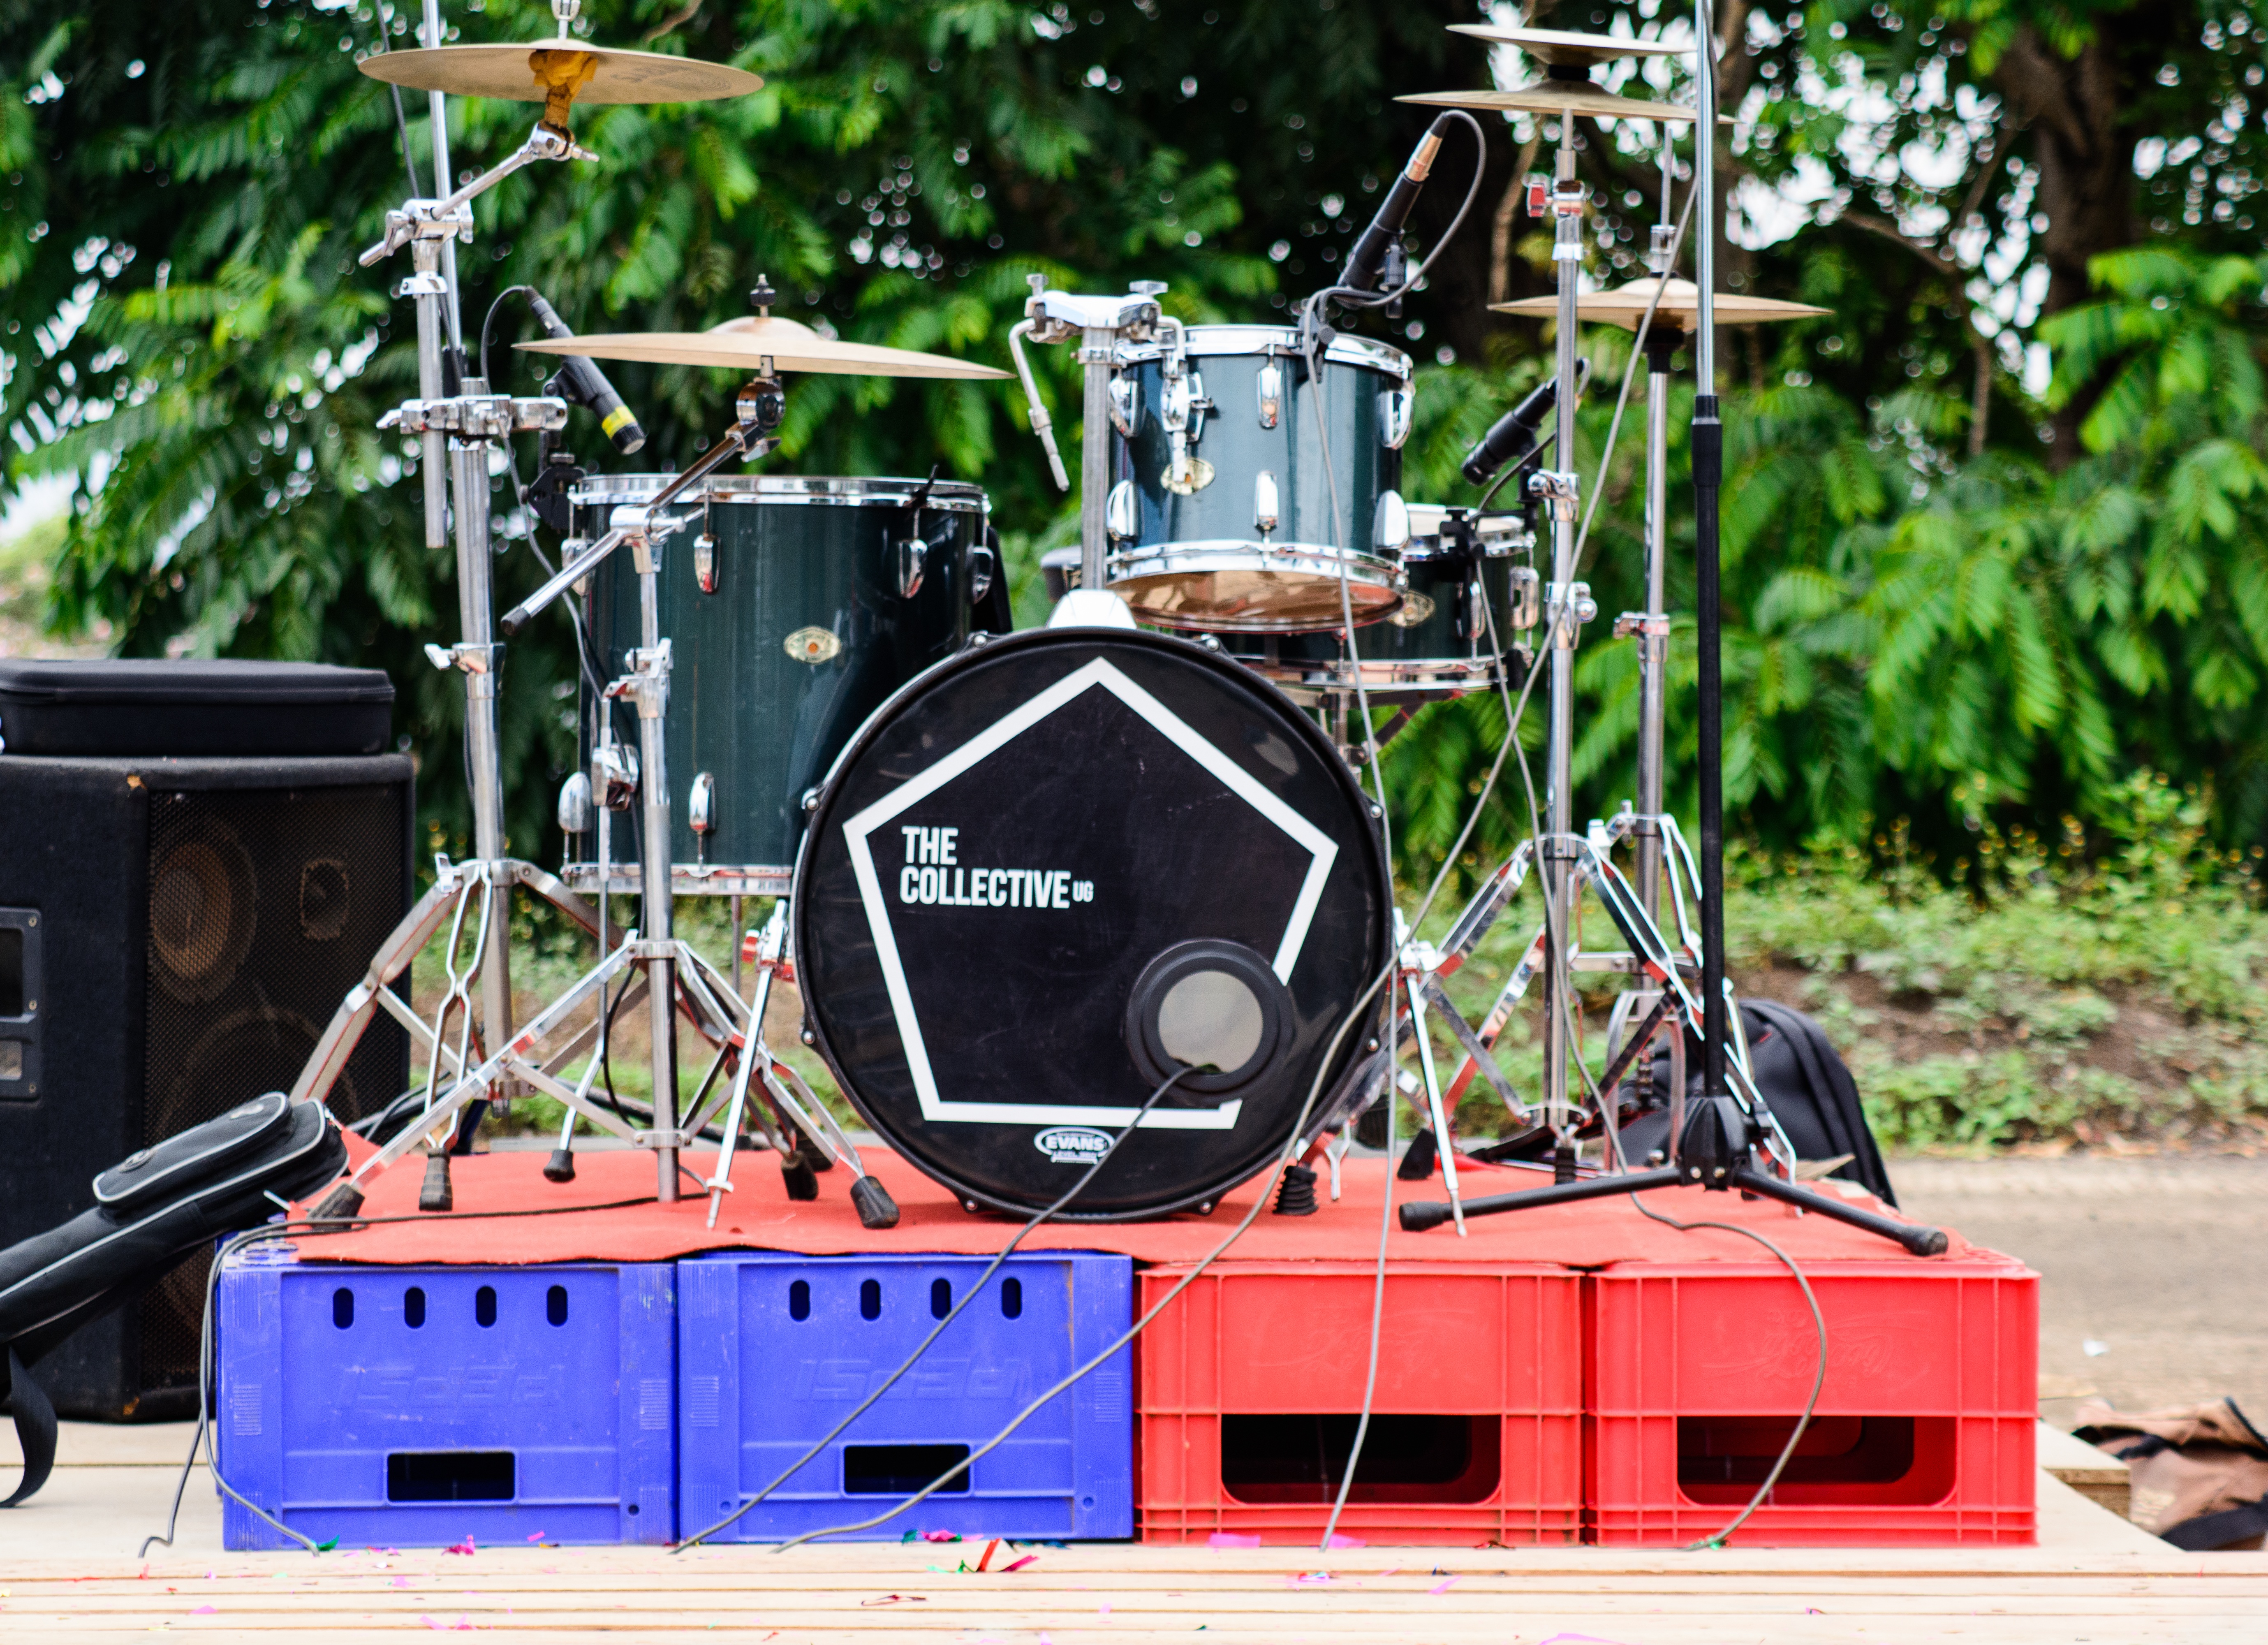
asphalt, drum, musical, sound, steam engine, drums, instruments, skin head percussion instrument